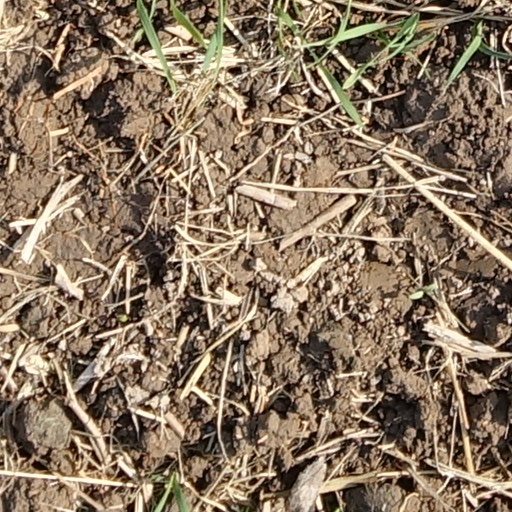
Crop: wheat